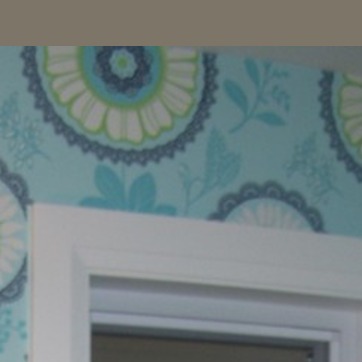
Material: wallpaper